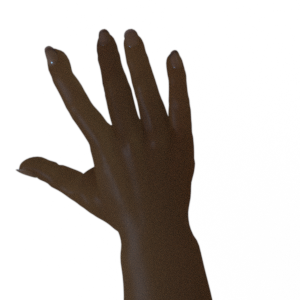
Label: paper